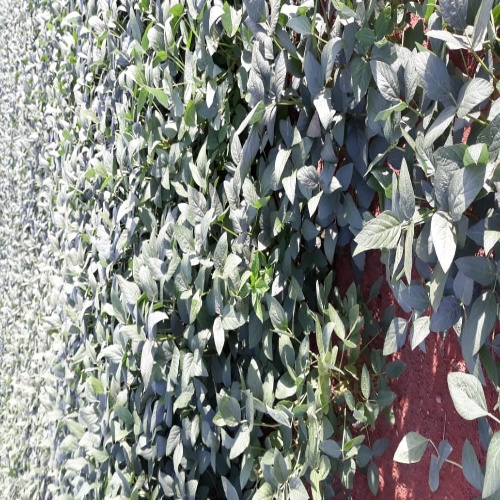
Label: Healthy